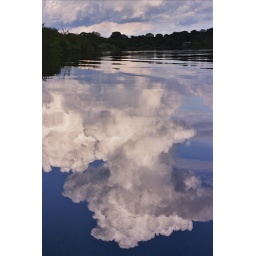
mirror in the river